Exhibition of 1761

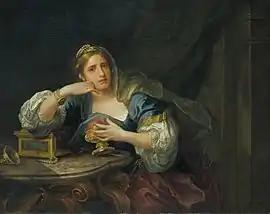
"Sigismunda Mourning over the Heart of Guiscardo" by William Hogarth

The Exhibition of 1761 was the inaugural art exhibition staged by the Society of Artists of Great Britain (SAGB), a group of painters, architects and sculptors. The exhibition opened on 9 May 1761 and was held at Spring Gardens in Westminster, London.